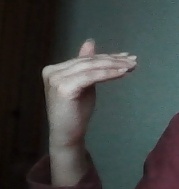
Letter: khaa